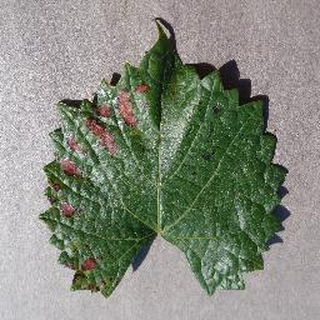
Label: grape_esca_black_measles